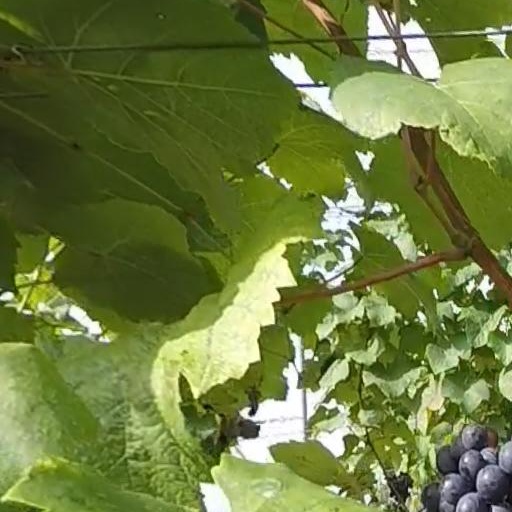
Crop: grape